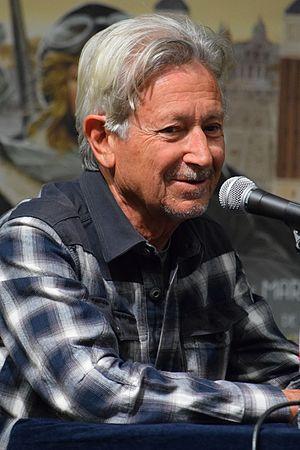
Kim, de son vrai nom Joaquim Aubert i Puig-Arnau, est un auteur de bande dessinée espagnol né en 1941 à Barcelone.